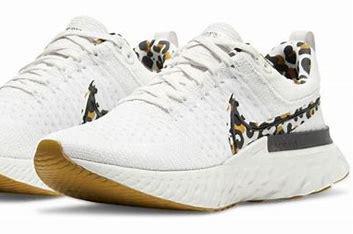
Brand: Nike
Model: React Infinity Run Flyknit